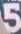
Number: 5